Iowa Highway 92

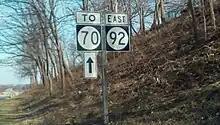
Iowa 92 eastbound in Columbus Junction, approaching an intersection with Iowa 70.

The roadway follows a straight line east through Sigourney, where it is briefly overlapped by Iowa 149, and West Chester. A few miles north of Washington, it is met by Iowa 1 from Iowa City to the north. The two highways travel south into the western side of Washington. Iowa 1 exits to the south as the highway curves to the east into the town. It skirts Washington's downtown area to the south, then to the east as it jogs north for two blocks before heading east once again. It passes through Ainsworth shortly before reaching the Avenue of the Saints highway. East of the Avenue of the Saints, the path of Iowa 92 is shaped by the adjacent railroad tracks owned by Canadian Pacific. At Columbus Junction, the highway takes an overpass above the downtown area and descends into the Iowa River valley. Less than a mile north of the highway is the confluence of the Iowa and Cedar rivers. It then passes just to the south of Fredonia and continues east to an interchange with US 61 at Grandview.